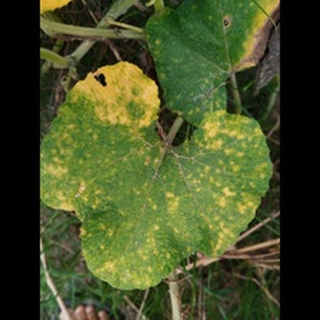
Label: pumpkin_mosaic_disease